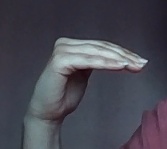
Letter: haa